Bizerba

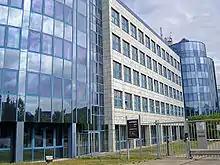
Bizerba headquarters in Balingen, Germany

Bizerba SE & Co. KG is a German provider of weighing and slicing technologies for industry and trade and is a worldwide leading specialist in industrial weighing and labeling technologies.